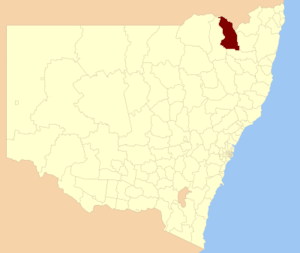
Le comté de Inverell est une zone d'administration locale au nord-est de la Nouvelle-Galles du Sud en Australie.